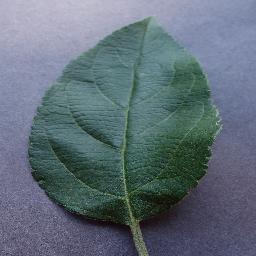
Label: Apple___healthy